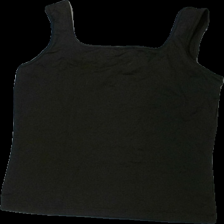
View: back
Type: Tank top
Category: Ladies
Brand: Not in the list
Brand text on label: street one
Colors: Brown
Material: 100% nylone
Cut: Regular
Size: 38
Season: All
Damage location: middle center
Price range: 50-100
Recommended usage: Reuse
Description: brunt linne